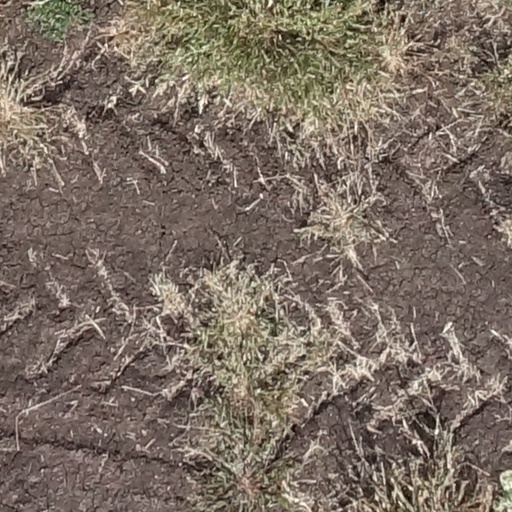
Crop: sorghum